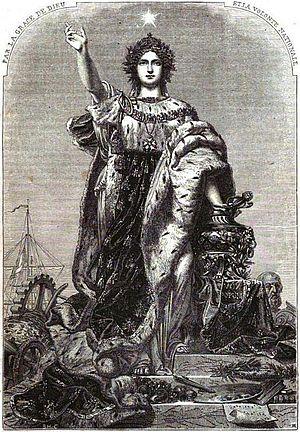
L'affaire du sacre de Napoléon III est la négociation secrète du sacre qui n'a pas suivi la proclamation comme empereur des Français sous le titre de Napoléon III, après le sénatus-consulte du 7 novembre et l'approbation du peuple par plébiscite du 21 novembre 1852. La proclamation se déroula le dimanche 2 décembre 1852, mais la cérémonie du sacre ne se fit pas.
Le Second Empire est le système constitutionnel et politique instauré en France le 2 décembre 1852 lorsque Louis-Napoléon Bonaparte, président de la République française, devient le souverain Napoléon III, empereur des Français, un an jour pour jour après son coup d'État du 2 décembre 1851. Ce régime politique succède à la Deuxième République et précède la Troisième République.